Kievan Rus'

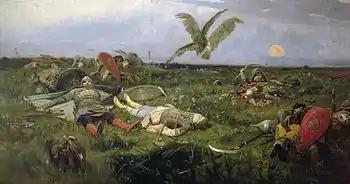
"The field of Igor Svyatoslavich's battle with the Polovtsy", by Viktor Vasnetsov

The Mongol Empire invaded Kievan Rus' in the 13th century, devastating numerous cities, including Ryazan, Kolomna, Moscow, Vladimir and Kiev. The siege of Kiev in 1240 by the Mongols is generally understood as the end of Kievan Rus'. Batu Khan went on to subjugate Galicia and Volhynia, raid Poland and Hungary, and founded the Golden Horde at Sarai in 1242. The conquests mostly halted due to a succession crisis following khan Ogedei's death, leading Batu to return to Mongolia to select the clan's next overlord.